Military history of the Neo-Assyrian Empire

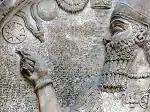
Assyria's greatest pre-reform military commander, Ashurnasirpal II

Before the reforms of Tiglath-Pileser III, the Assyrian army was also very much similar to the other Mesopotamian armies of the time. Soldiers were mostly raised farmers, who had to return to their fields to collect the harvest. Professional soldiers were limited to a few bodyguards that protected the King and or other nobles and officials, but these would not have been deployed or wasted in battle unless the situation became urgent, as it later did.